History of the Appalachian people in Baltimore

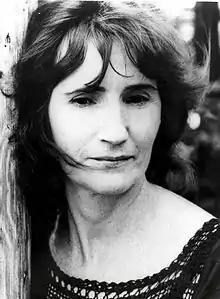
Hazel Dickens, a bluegrass singer-songwriter and labor activist.

Baltimore has a long and distinguished tradition of bluegrass music. The Baltimore–Washington region is home to a thriving bluegrass music community. The bluegrass scene began in the 1930s, as Appalachian migrants to Baltimore brought their musical traditions with them. Following World War II, Baltimore was known as the capital of bluegrass. One of the first breakout bluegrass groups in Baltimore was the Stoney Mountain Boys, the first bluegrass band to play at Carnegie Hall.